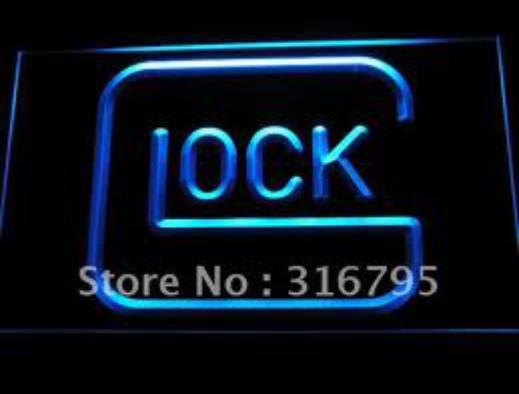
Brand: Glock-2
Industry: Clothes